60 Echo

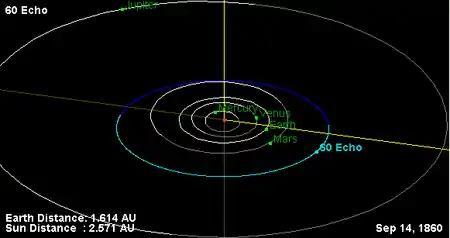
Orbit

This object is orbiting the Sun with a period of , a semimajor axis of , and an eccentricity of 0.18. Its orbital plane is at an inclination of 3.6° to the plane of the ecliptic. This is a stony S-type asteroid with a cross-sectional size of 60.2 km that is spinning with a rotation period of 25.2 hr. Echo has been studied by radar. It is not known to be a member of any asteroid family.